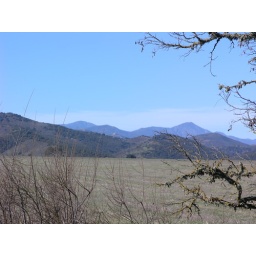
mountains framed by trees